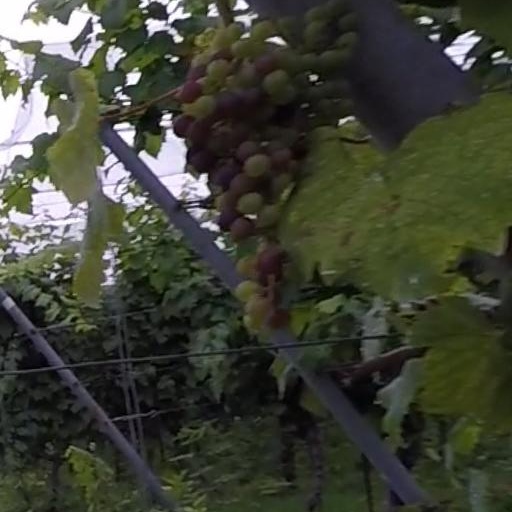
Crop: grape